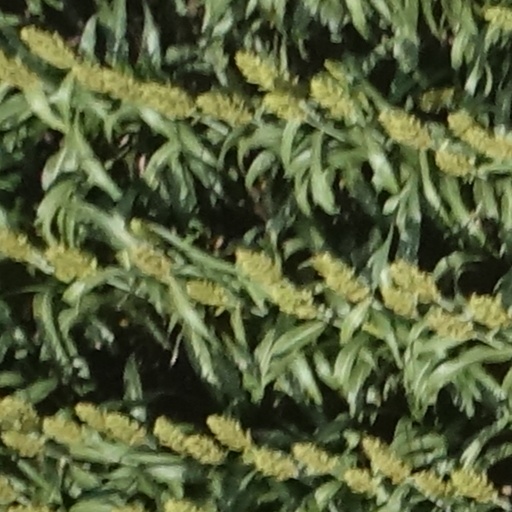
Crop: sorghum